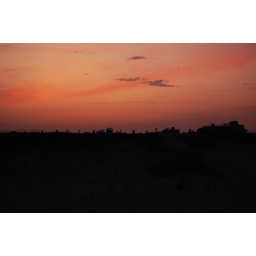
under the blood red sky